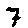
Label: 7